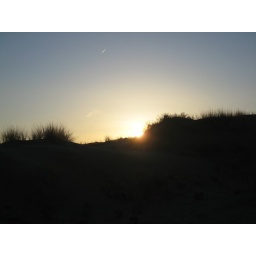
I suppose the white steaks in the sky are aircraft vapor trails. They provide interesting contrast in the otherwise clear desert sky.